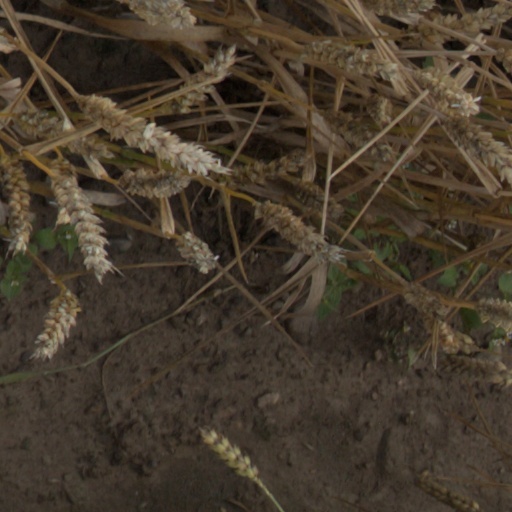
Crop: wheat